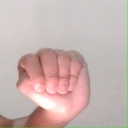
अक्षर: ठ